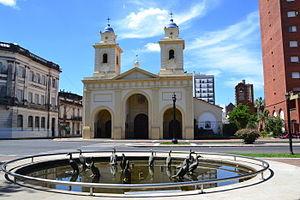
La cathédrale de Tous-les-Saints est la cathédrale métropolitaine de l'archidiocèse de Santa Fe de la Vera Cruz située en Argentine à Santa Fe.
La province de Santa Fe est une province du Centre-Est de l'Argentine. Sa capitale est la ville de Santa Fe.